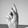
ASL letter: K